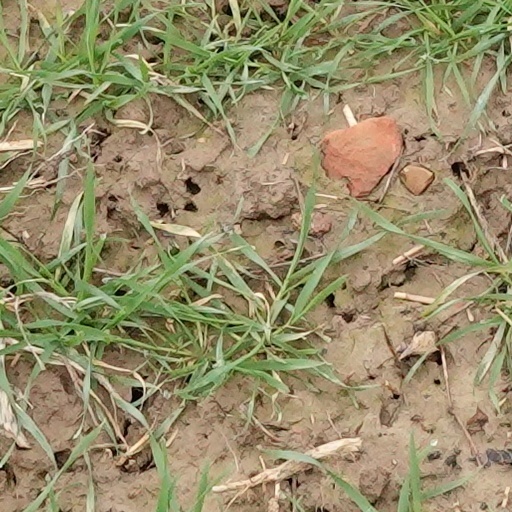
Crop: wheat